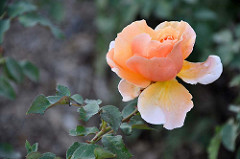
Flower: rose